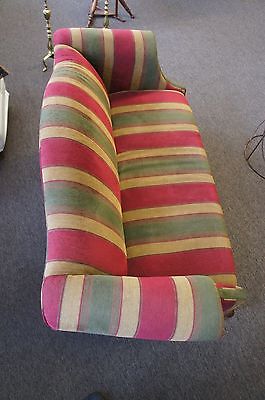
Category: sofa